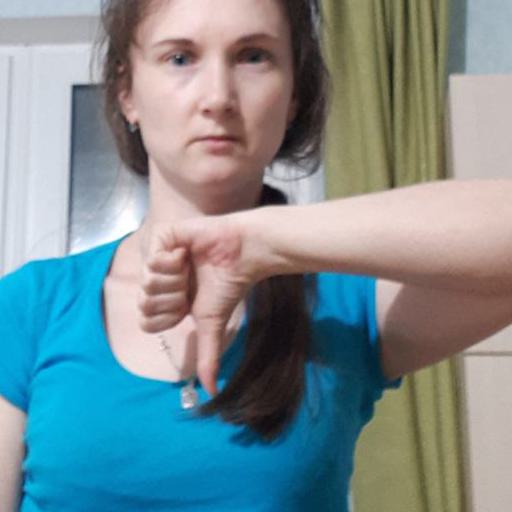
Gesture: dislike